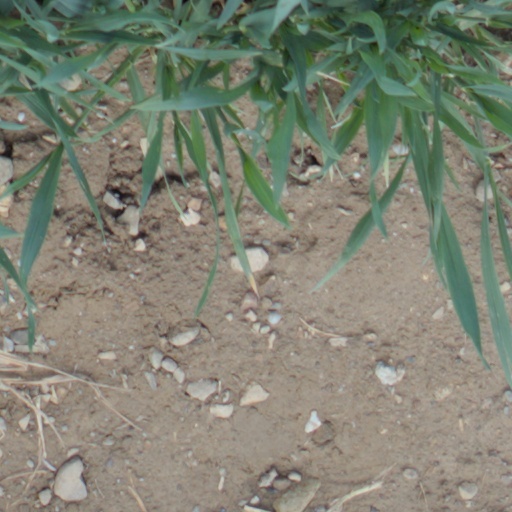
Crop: wheat